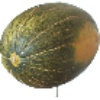
Label: Melon Piel de Sapo 1